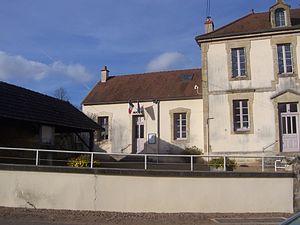
Mairie de Barnay
Barnay est une commune française située dans le département de Saône-et-Loire en région Bourgogne-Franche-Comté.